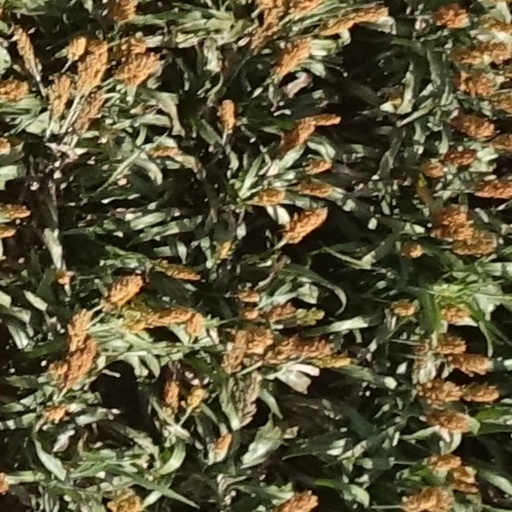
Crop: sorghum